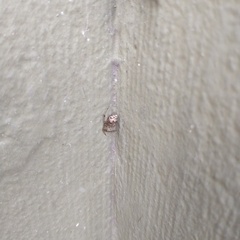
Species: Parasteatoda_tepidariorum